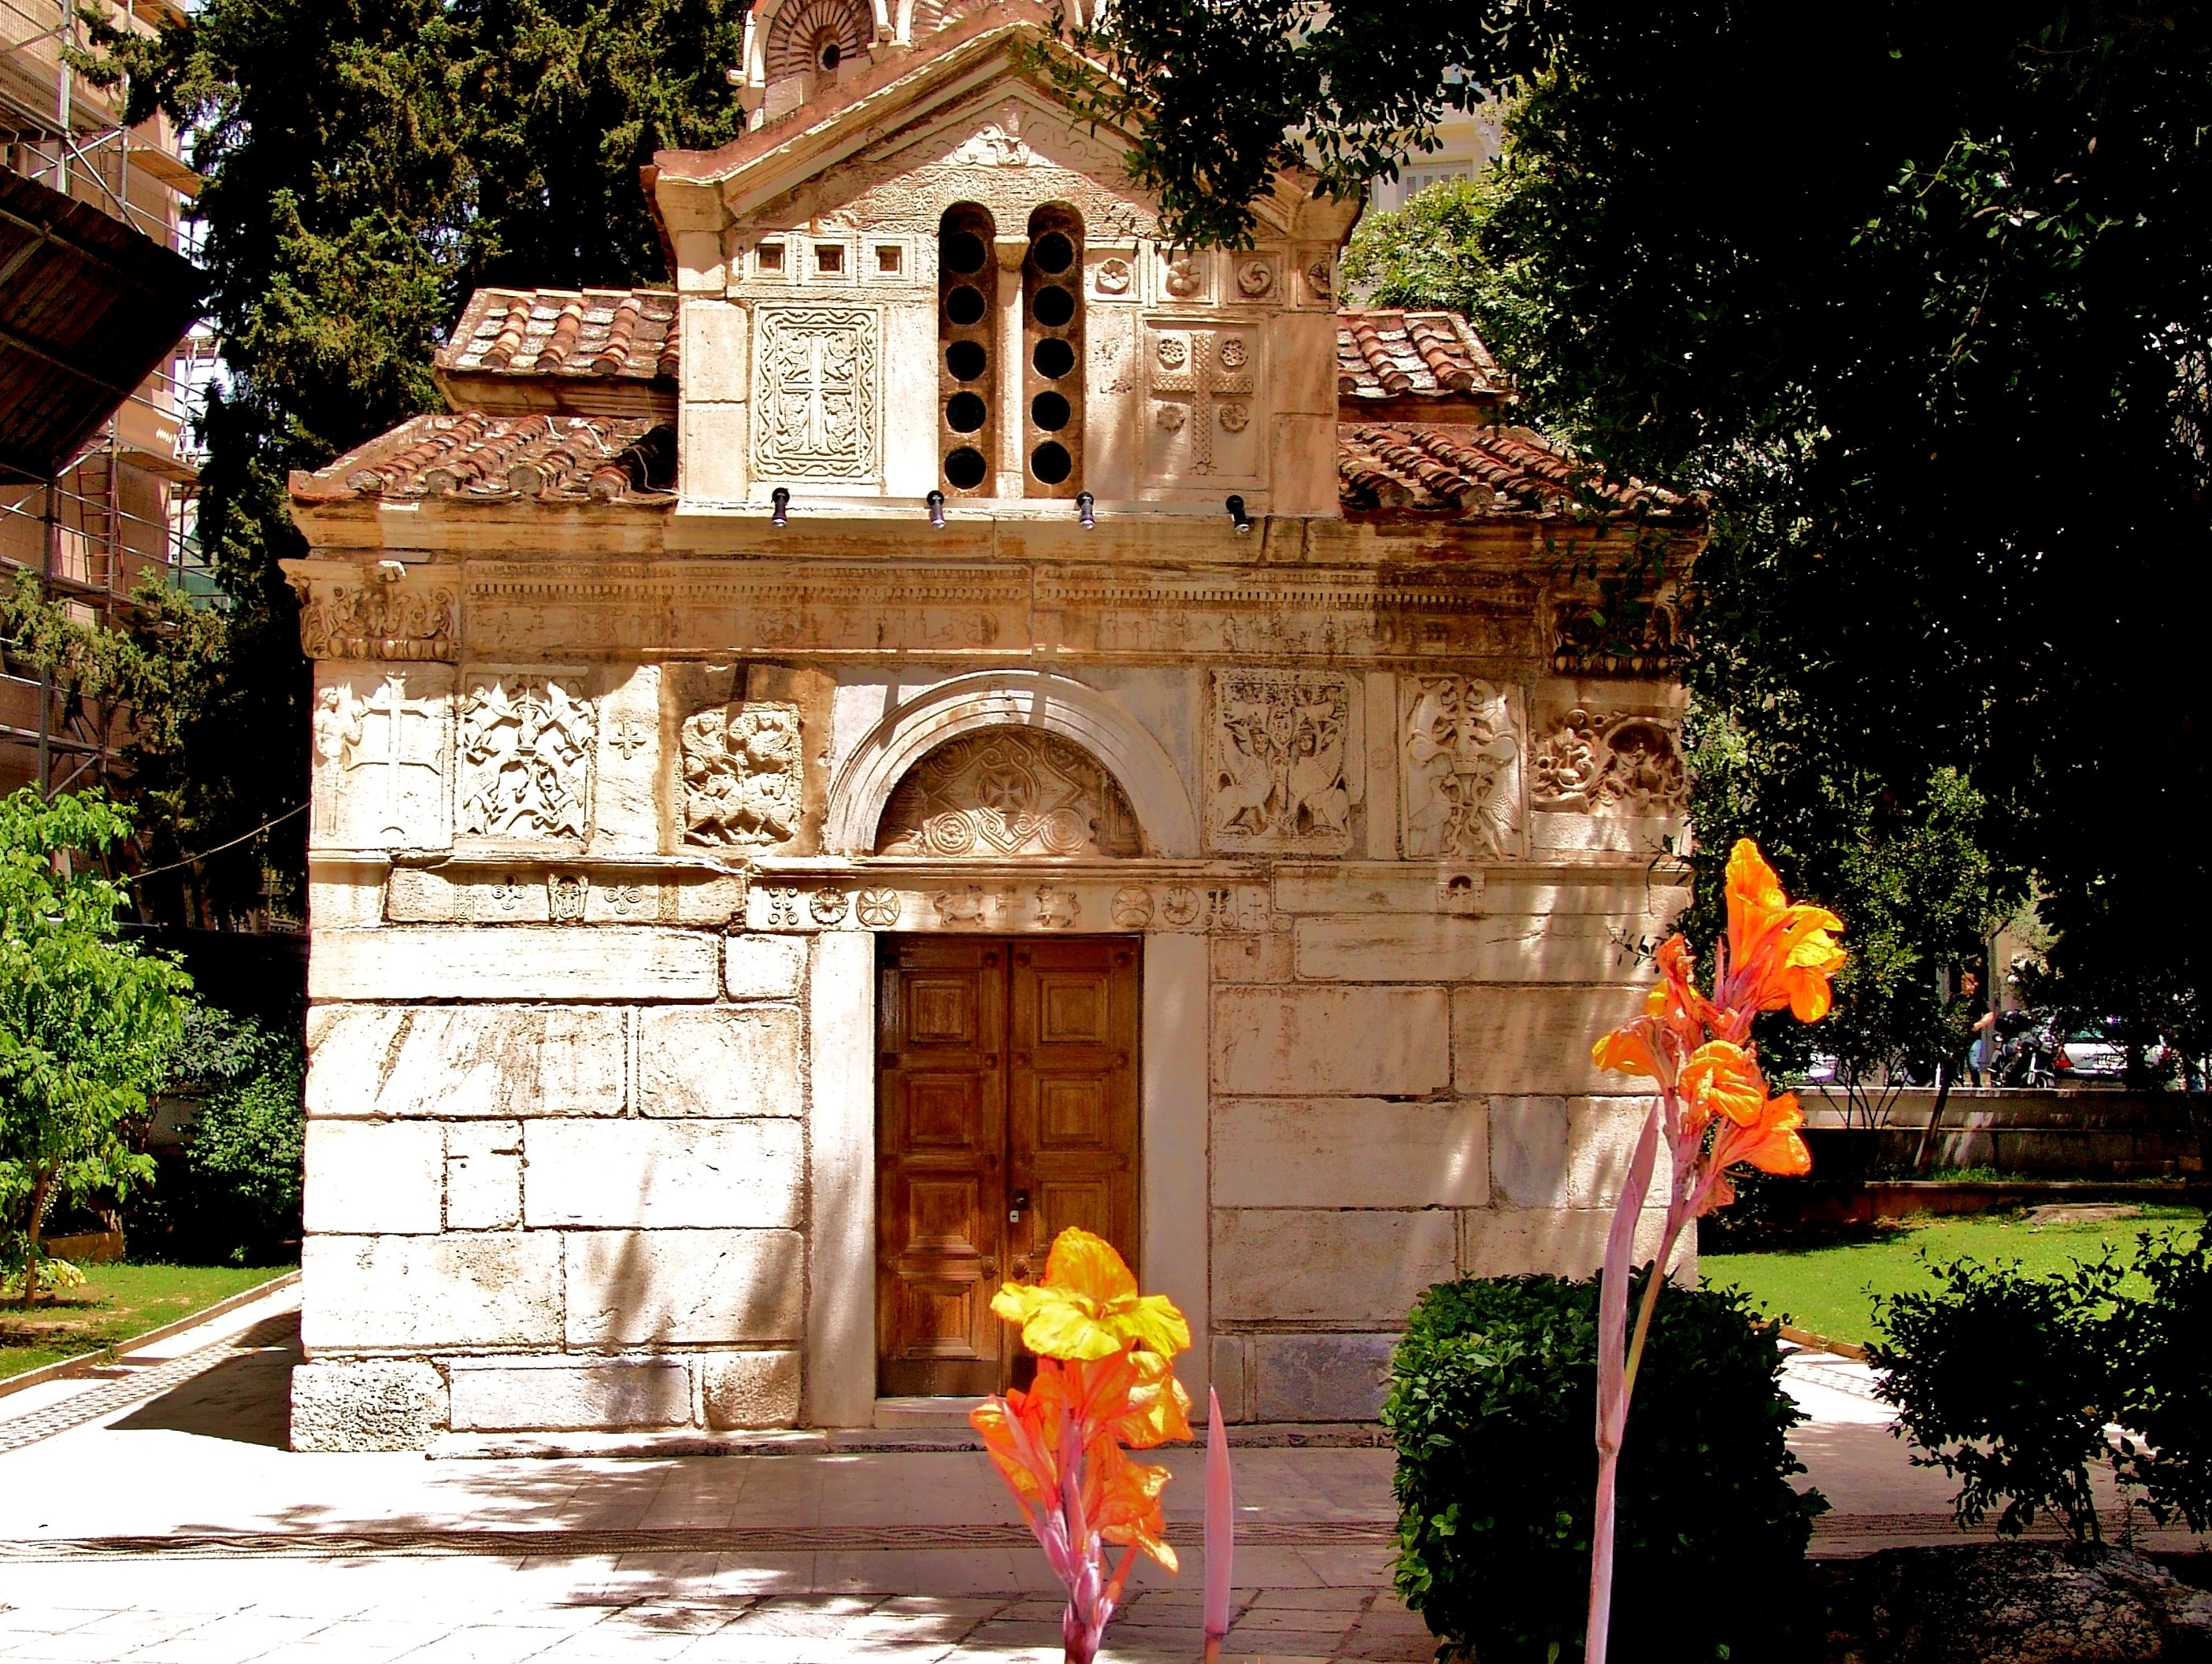
house, building, home, mediterranean, autumn, church, chapel, garden, temple, shrine, greece, orthodox, athens, hellas